An Old Man's Sin

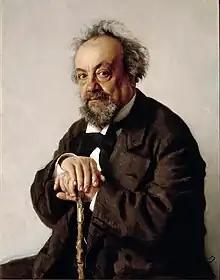
Portrait of Pisemsky by Ilya Repin

An Old Man's Sin is an 1861 novella by Aleksey Pisemsky. It first appeared in "Biblioteka Dlya Chteniya"s January 1861 issue, dated as "23 November 1860, Petersburg" and later that year was included into the Works by A.F. Pisemsky, compiled and published by Fyodor Stellovsky.